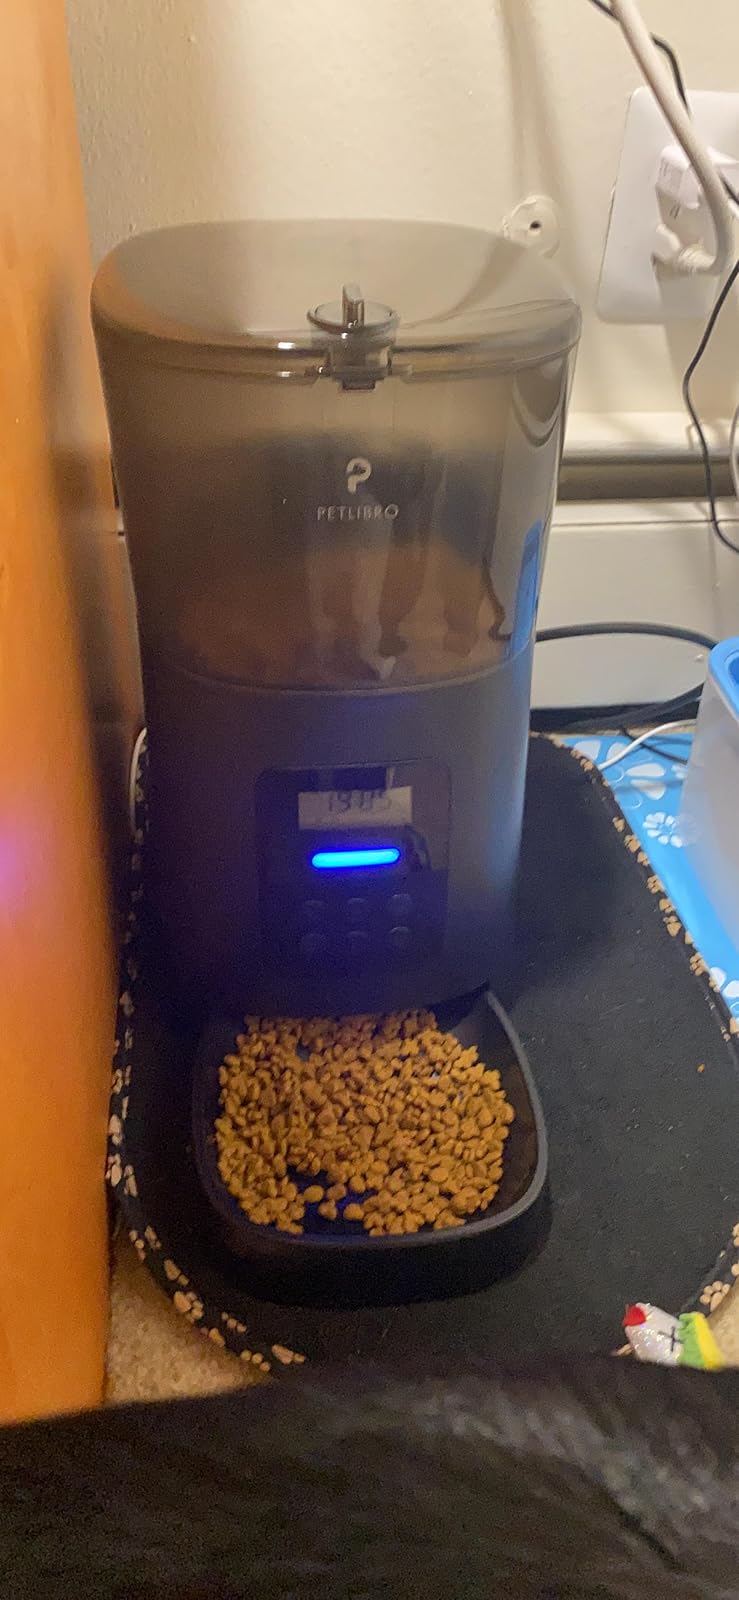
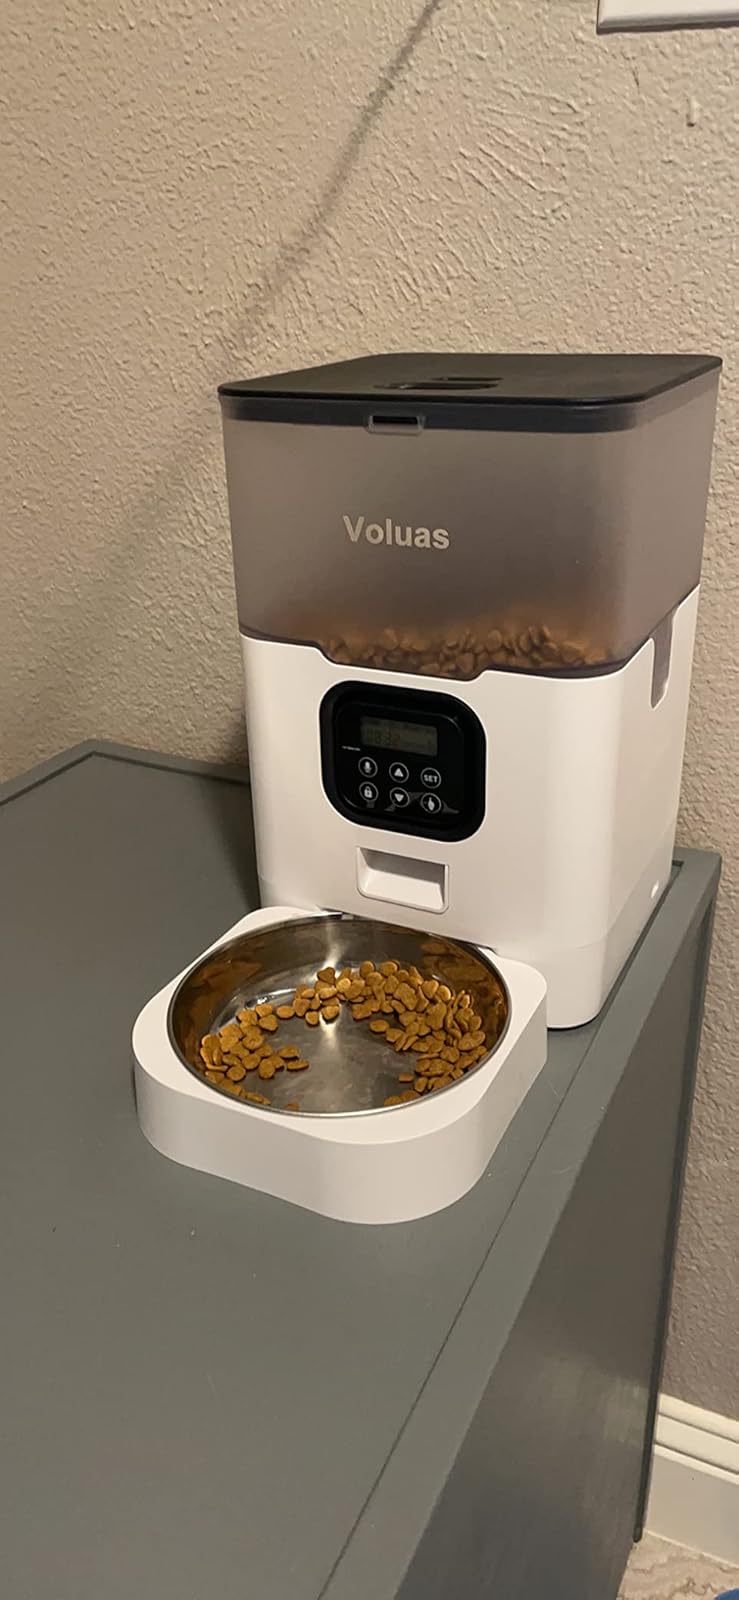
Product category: items_feeder
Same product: no